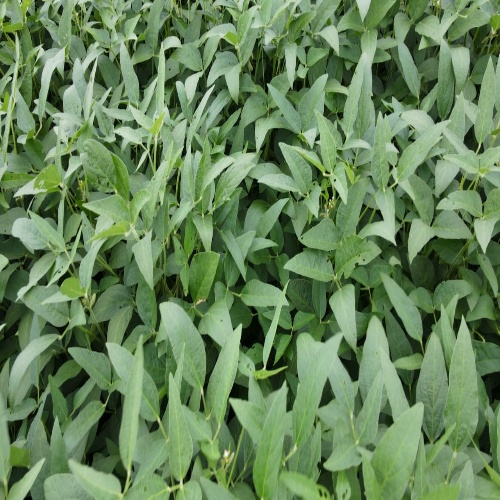
Label: Diabrotica_speciosa